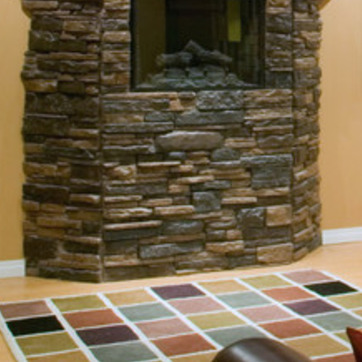
Material: brick